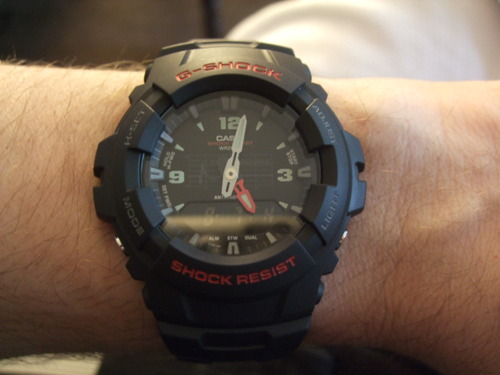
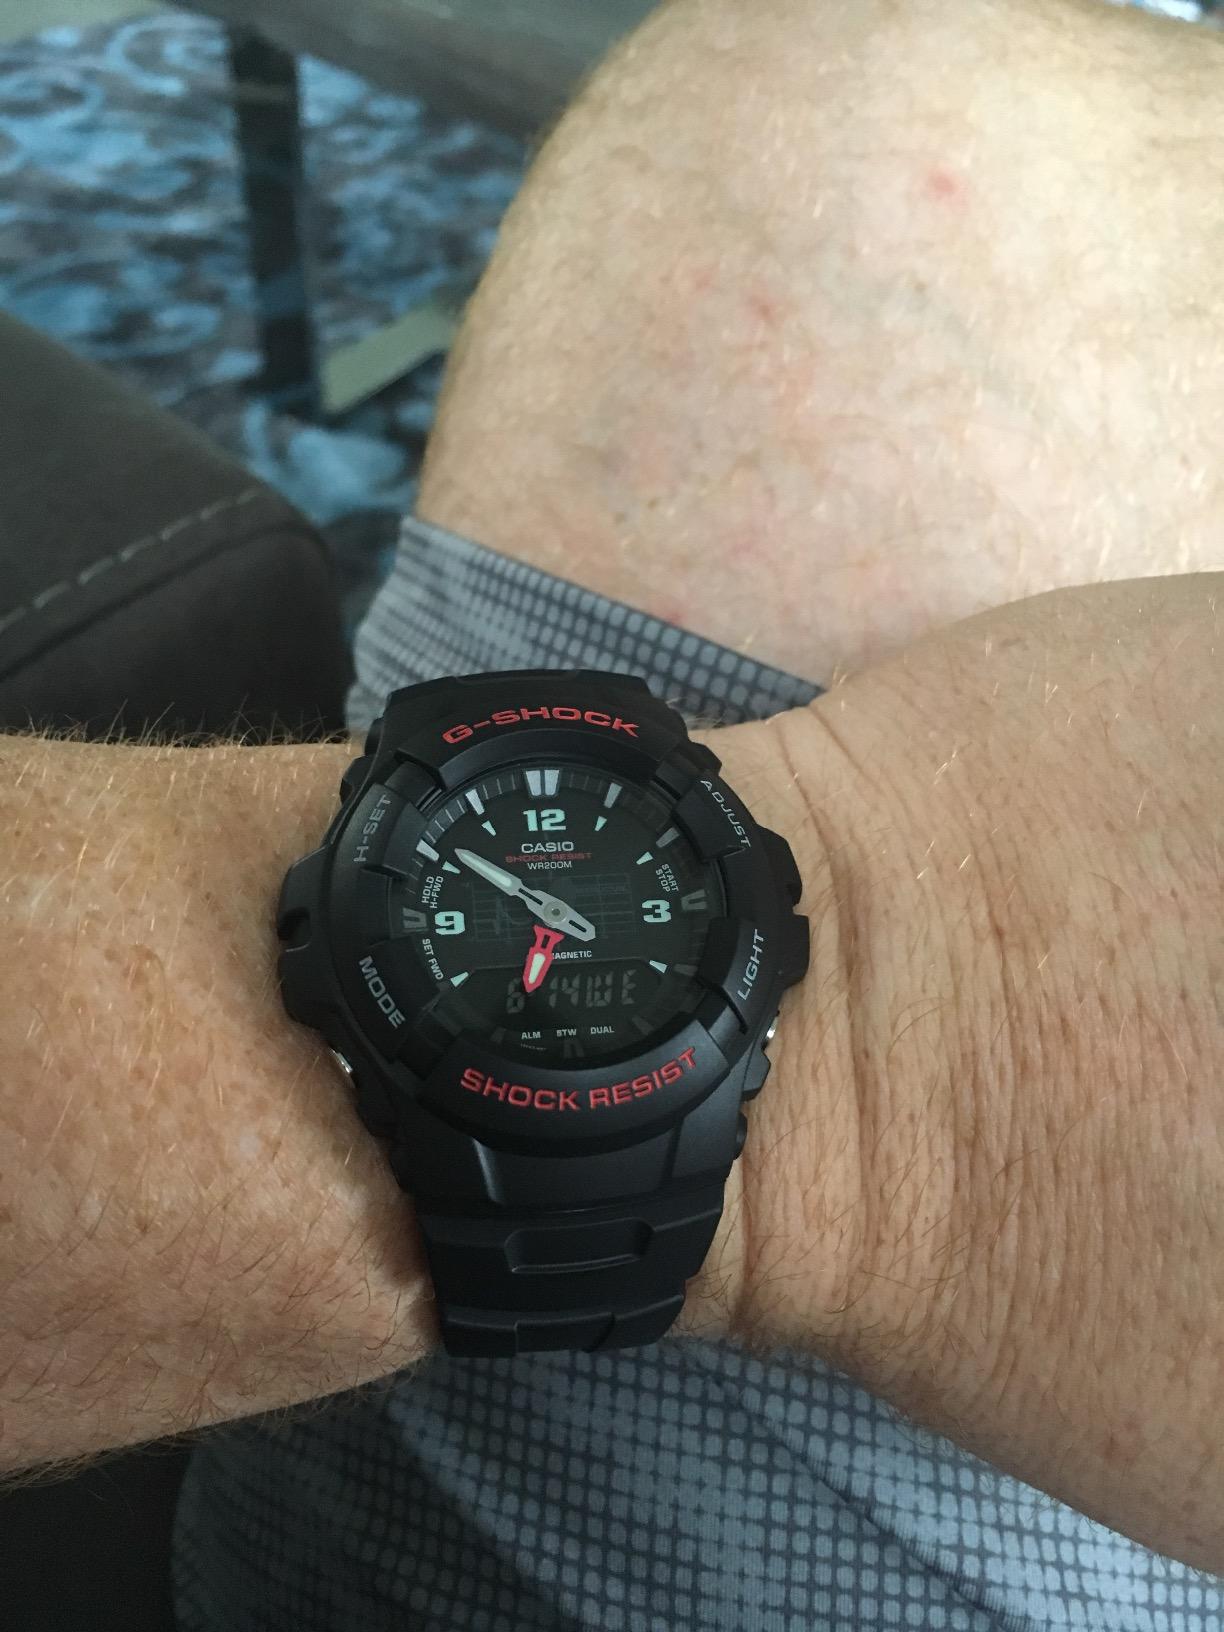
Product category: accessories_watch
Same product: yes